Mayaanadhi

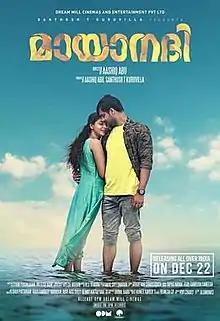
Theatrical release poster

Mayaanadhi is a 2017 Indian Malayalam-language romantic thriller film directed and co-produced by Aashiq Abu, and written by Syam Pushkaran and Dileesh Nair. The film stars Tovino Thomas as a criminal on the run and Aishwarya Lekshmi as an aspiring actress. Their troubled love and struggle for survival form the basic plot of the film. It released on 22 December 2017 to widespread critical acclaim from critics. The film was praised for the way it tackled with sexuality and was included in "The Hindu"'s top 25 Malayalam films of the decade.